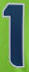
Number: 1